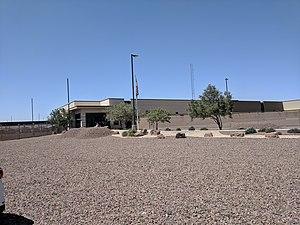
Clint est une ville située au centre-ouest du comté d'El Paso et au sud-est de la ville d'El Paso, au Texas, aux États-Unis.